Memphis, Tennessee

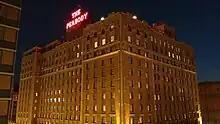
Peabody Hotel

Other Memphis attractions include the Simmons Bank Liberty Stadium, FedExForum, and Mississippi riverboat day cruises.